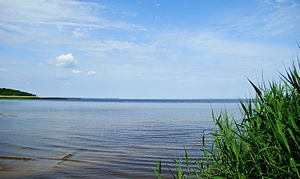
Stettiner Haff
Stettiner Haff (Zalew Szczeciński)
Stettiner Haff eller Oderlagunen er en strandsø på grænsen mellem Tyskland og Polen ved den sydvestlige del af Østersøen. Den ligger ved udmundingen af floden Oder nord for Stettin og Police. Haff er betegnelsen for en type lavvandede strandsøer og laguner, ved sydkysten af Østersøen, der er adskilt fra havet ved lave sandtanger, til dels med store sandklitter.